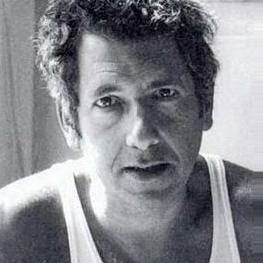
Age: 42